The Ritz Hotel, London

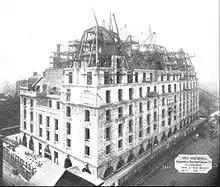
The Ritz under construction in October 1905

Swiss hotelier César Ritz, the former manager of the Savoy Hotel, opened the hotel on 25 May 1906. It was built on the site which had been the Old White Horse Cellar, which by 1805 was one of the best known coaching inns in England. The financial backers of the Ritz felt that they had secured one of the prime sites in London for their project. They began negotiations in 1901, and completed the transactions for the simultaneous purchase of the leasehold for the Walsingham House Hotel and the adjacent freehold estate of the Bath Hotel for £250,000 in 1902. Demolition of both of the hotels began in 1904.